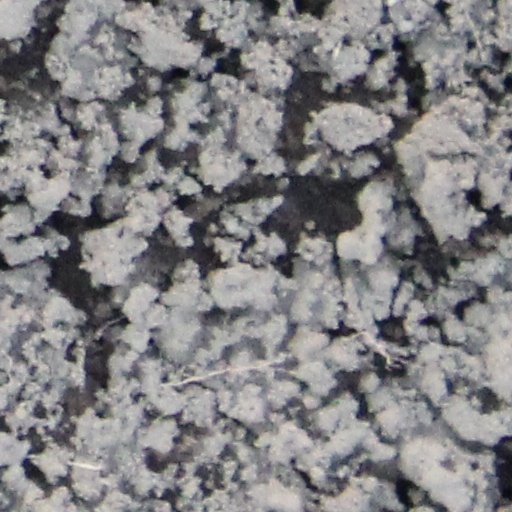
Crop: wheat